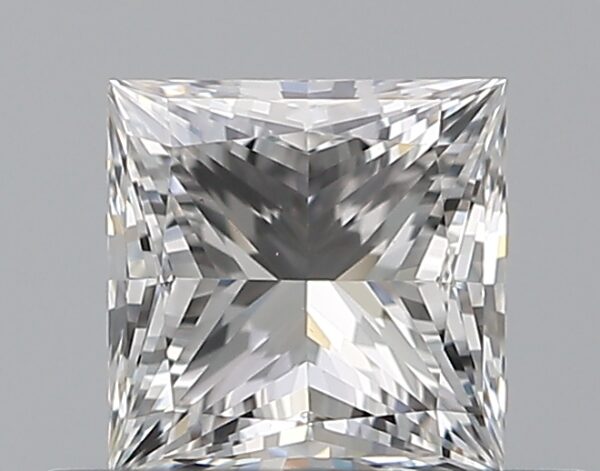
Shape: princess
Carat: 0.5
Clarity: VS1
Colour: E
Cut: EX
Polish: EX
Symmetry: VG
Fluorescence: F
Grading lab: GIA
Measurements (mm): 4.29 x 4.28 x 3.1